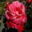
Label: rose